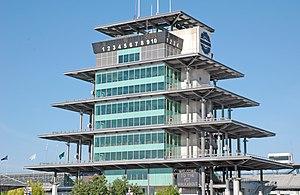
Indianapolis Motor Speedway est un circuit automobile situé à Speedway dans l'État de l'Indiana, aux États-Unis. C'est la deuxième plus ancienne piste de compétition automobile dans le monde après celle de Milwaukee Mile.